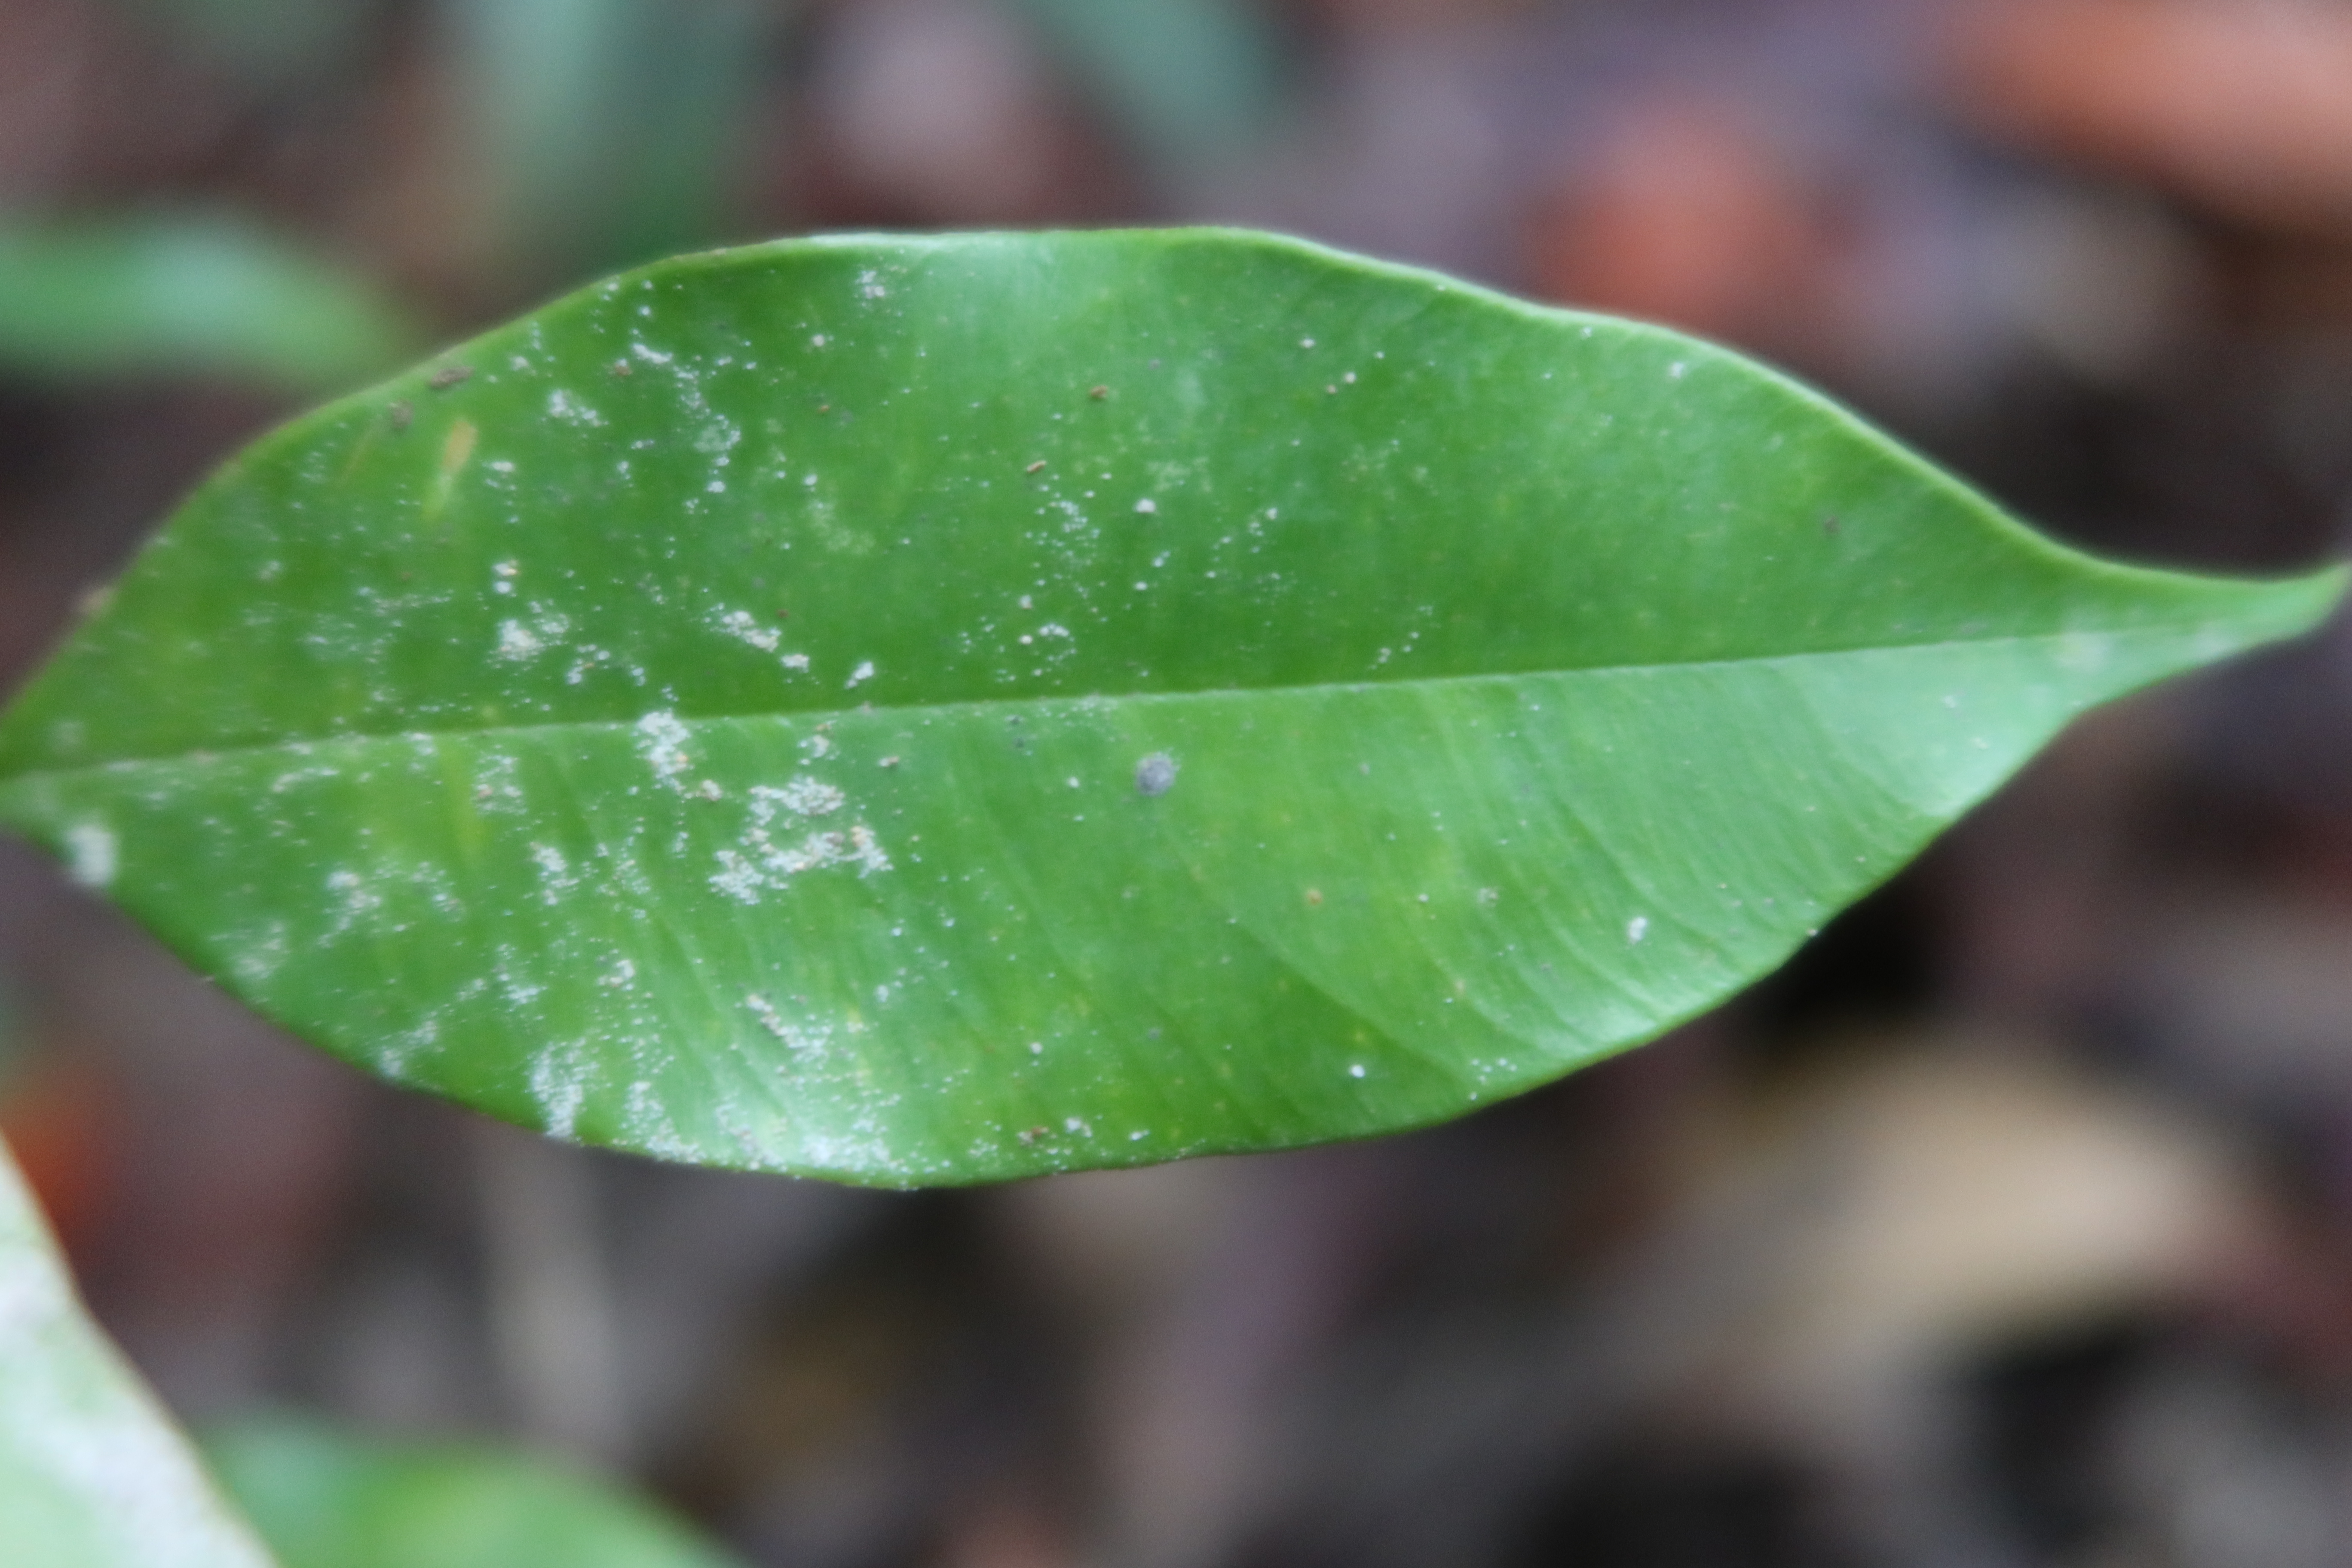
Label: Mealy bugs